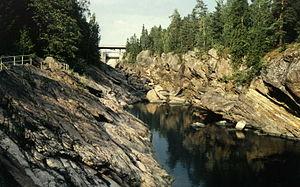
Les rapides d'Imatra sont des rapides situés à Imatra en Finlande.